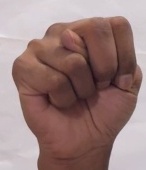
ASL sign: N